Carmine Tramunti

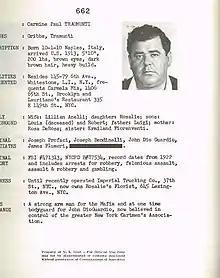
Bureau of Narcotics profile of Carmine Tramunti

In 1967, with the death of Lucchese boss Tommy Lucchese, Tramunti became the official boss of the Lucchese family. Carlo Gambino, the head of the Gambino crime family, allegedly used his influence to make Tramunti the Lucchese boss. Other sources said that Tramunti was a compromise candidate who was acceptable to the different family factions. A common version is that the Mafia Commission designated Tramunti as temporary boss until Lucchese's preferred successor, Anthony "Tony Ducks" Corallo, was released from prison